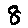
Label: 8